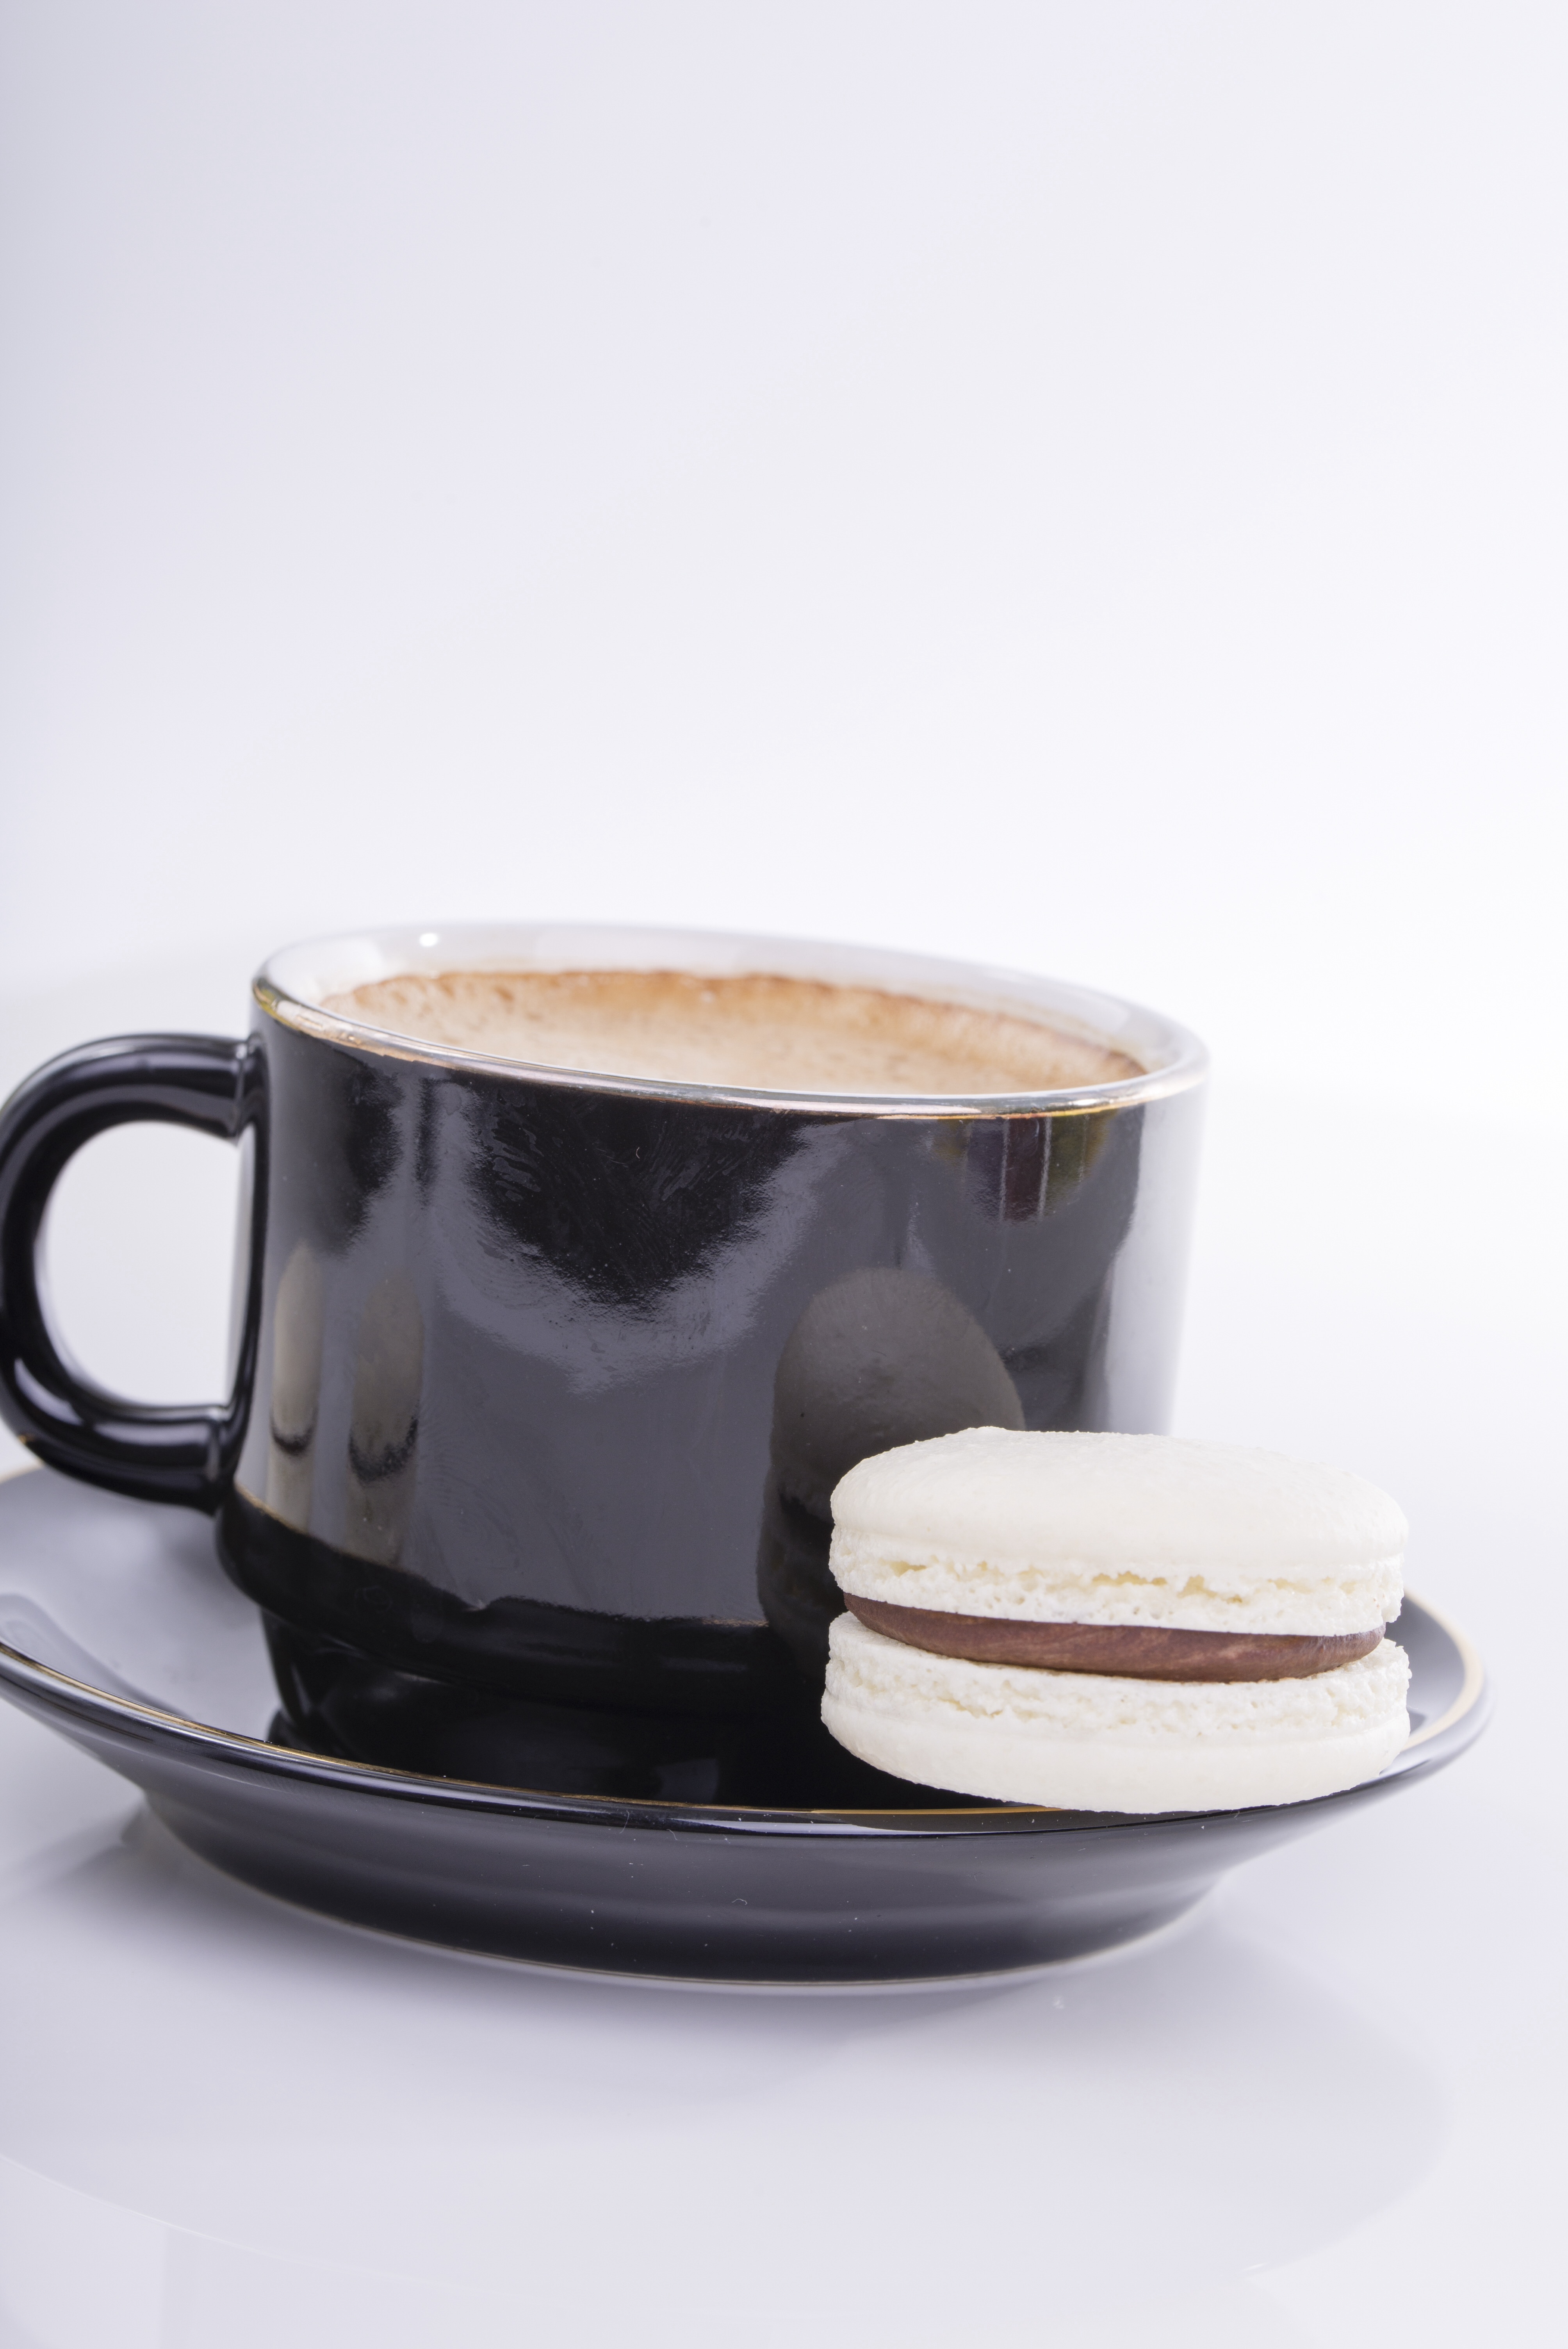
coffee, cup, cappuccino, saucer, ceramic, drink, espresso, macaroon, coffee cup, pastry, tableware, caffeine, dishware, personalise, drinkware, serveware